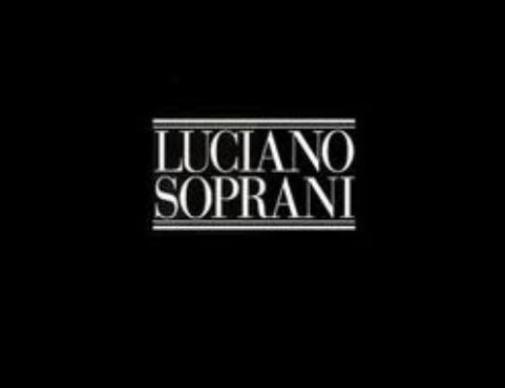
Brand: luciano soprani
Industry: Clothes